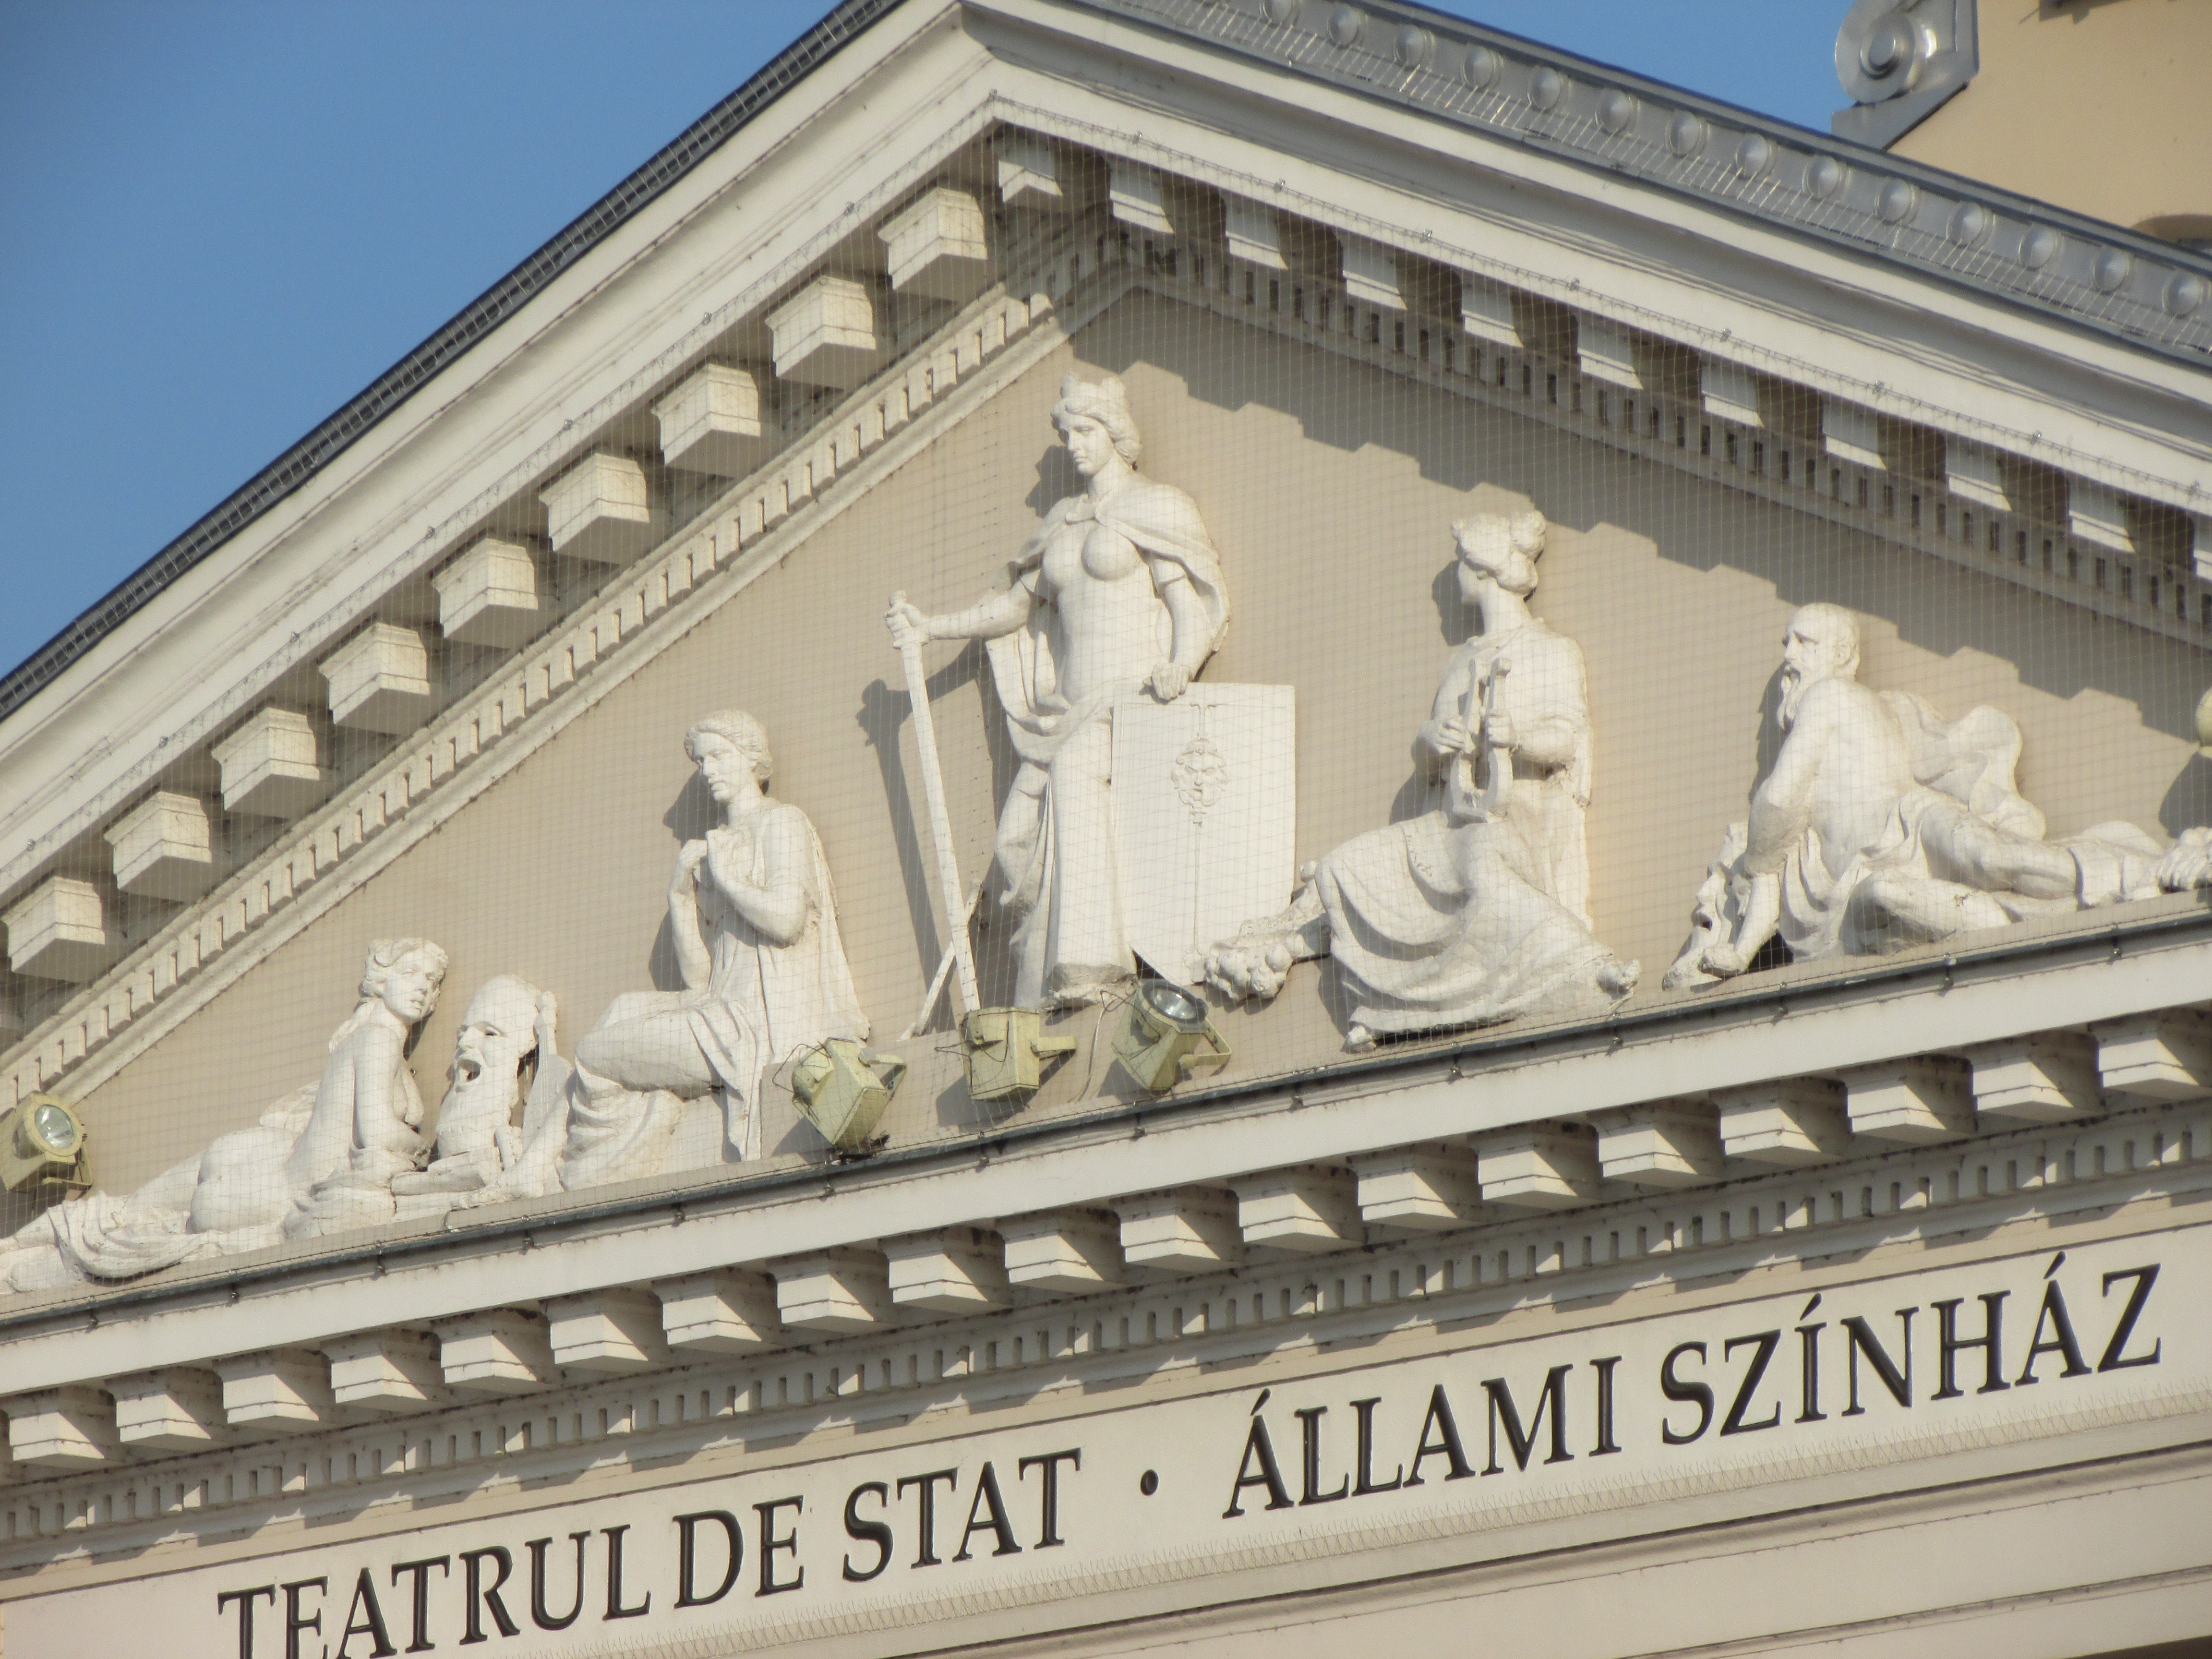
architecture, structure, building, palace, city, monument, statue, landmark, facade, statues, center, theater, romania, transylvania, oradea, crisana, ancient history, baluster